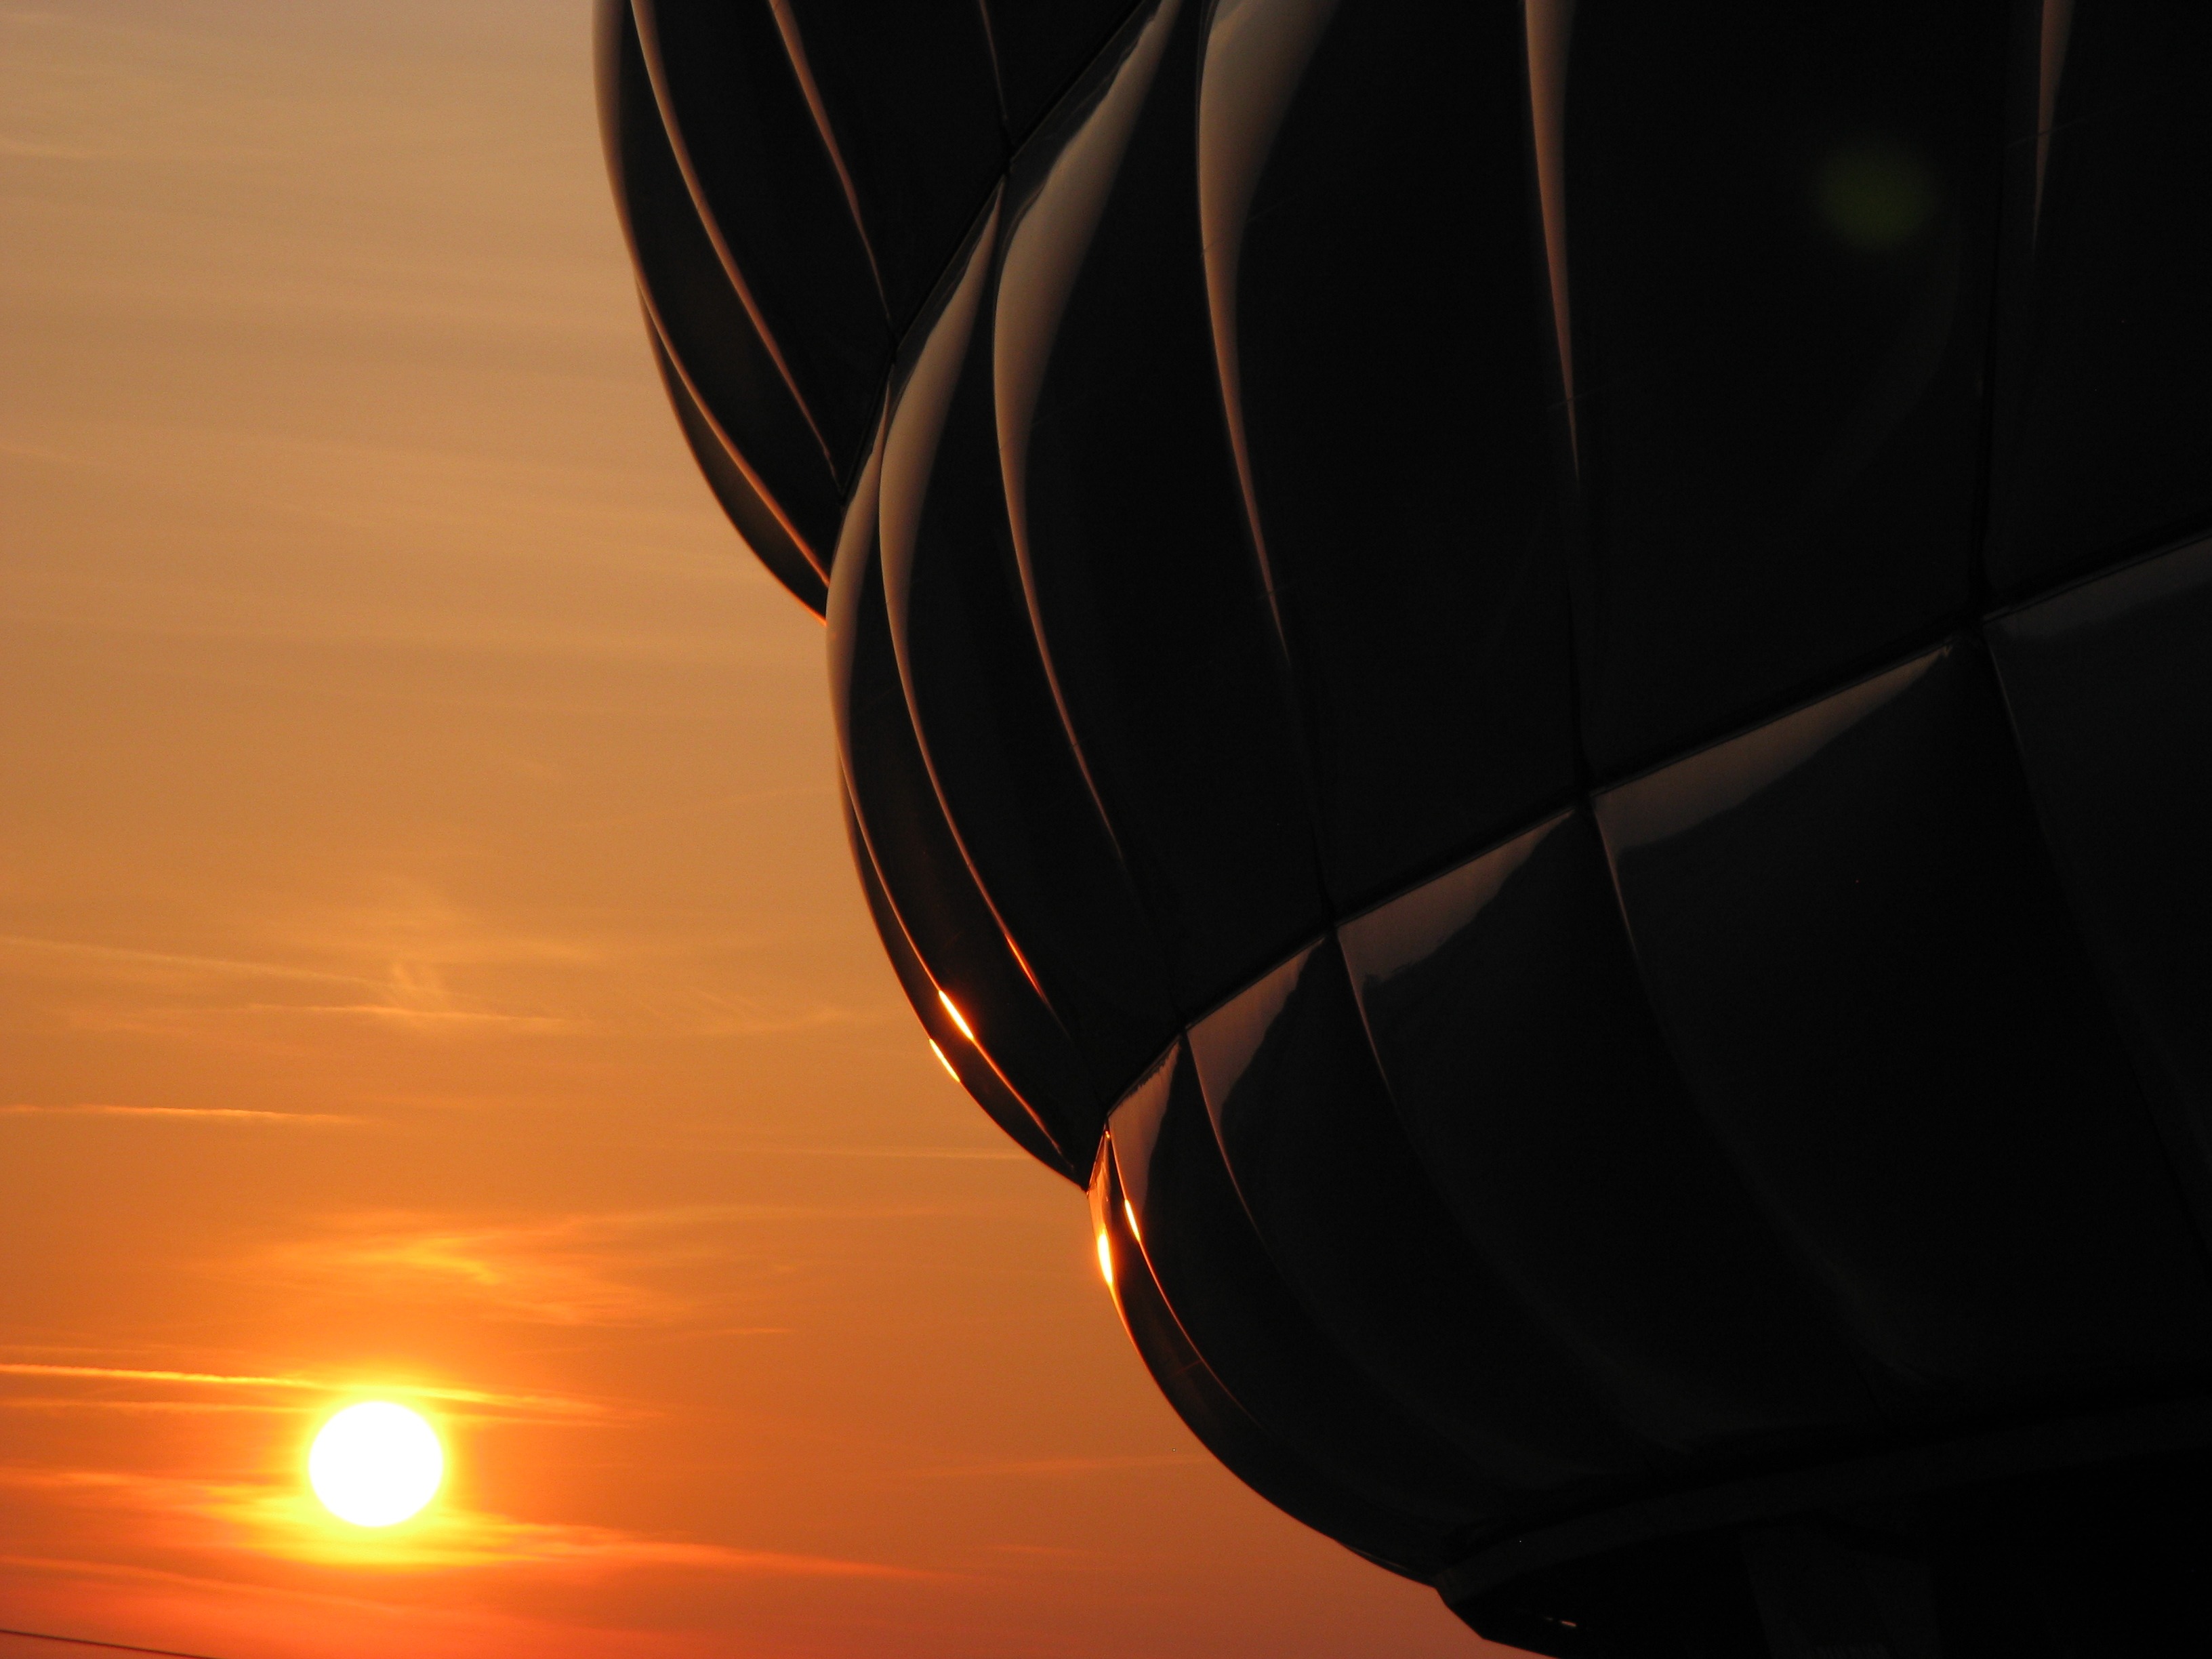
light, architecture, sky, sunset, sunlight, hot air balloon, building, aircraft, reflection, vehicle, darkness, lighting, circle, shape, allianz arena, atmosphere of earth, bayern munich